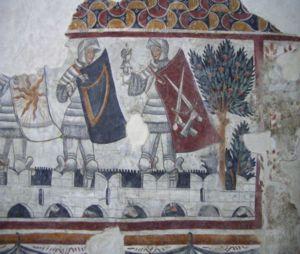
Les Neuf Preux est l'expression sous laquelle le lorrain Jacques de Longuyon, s'inspirant de La Légende dorée de Jacques de Voragine, a pour la première fois regroupé neuf héros guerriers, païens, juifs et chrétiens, qui incarnaient l'idéal de la chevalerie dans l'Europe du XIVᵉ siècle.